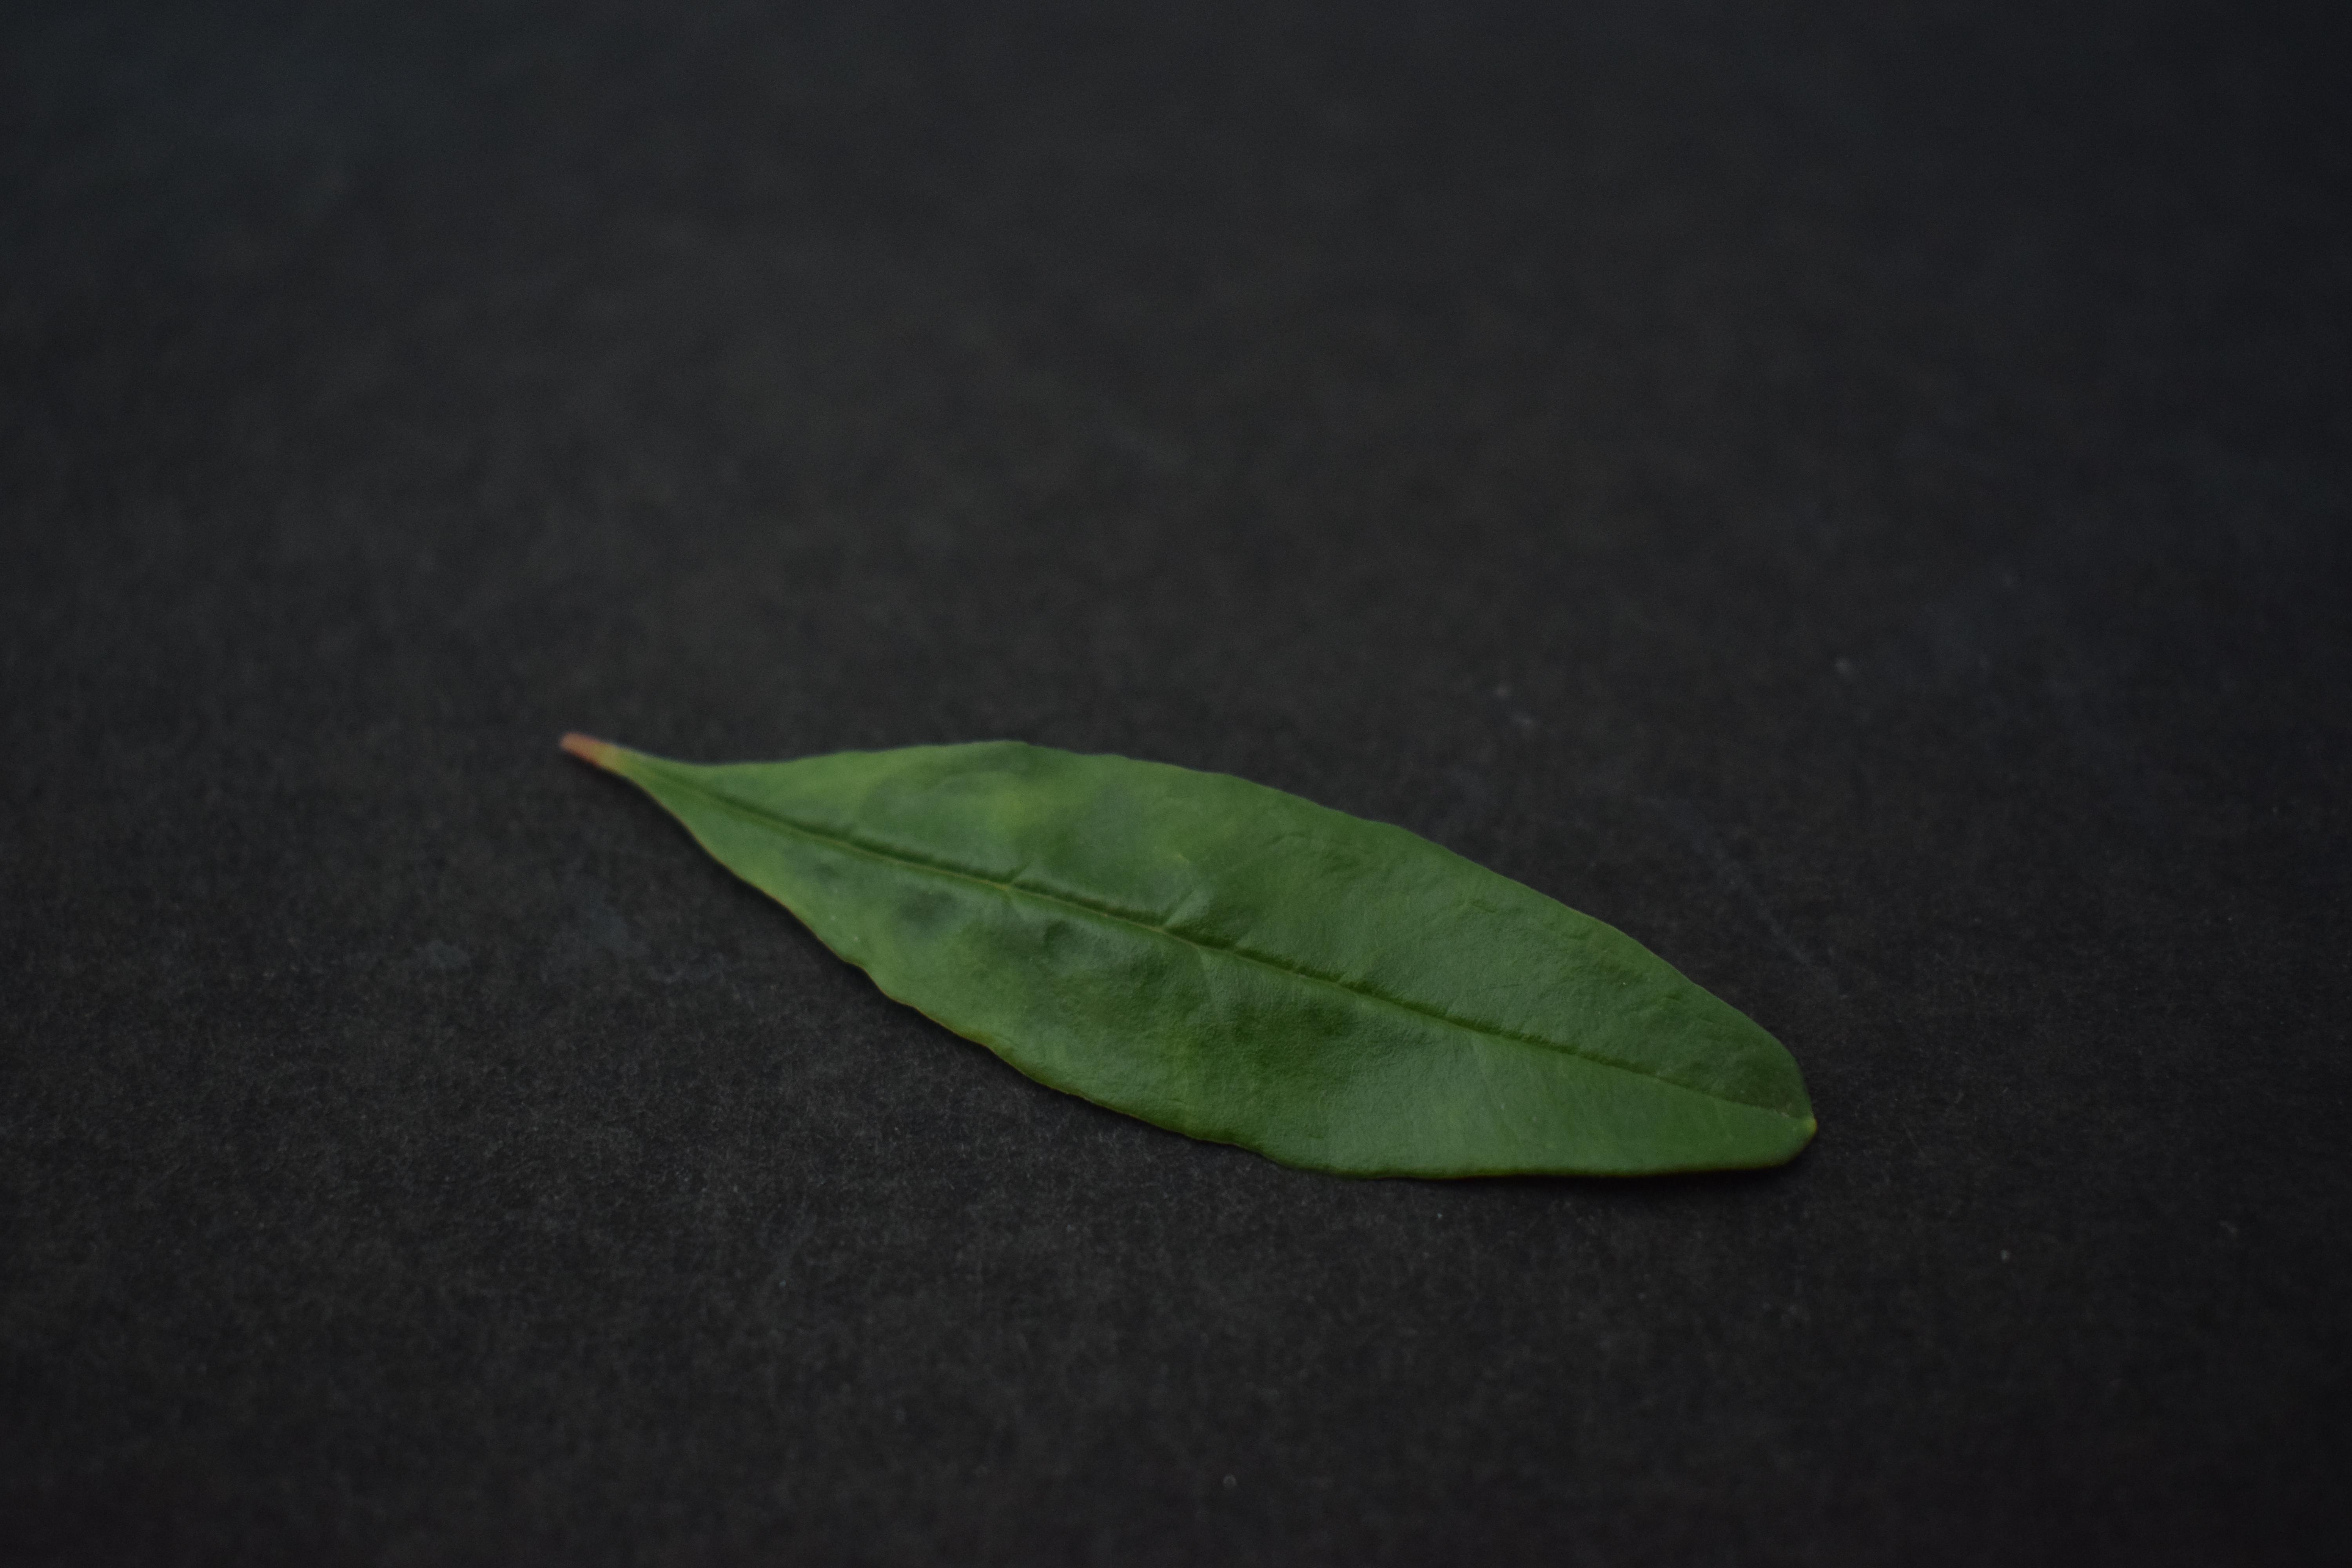
Plant species: Pomegranate